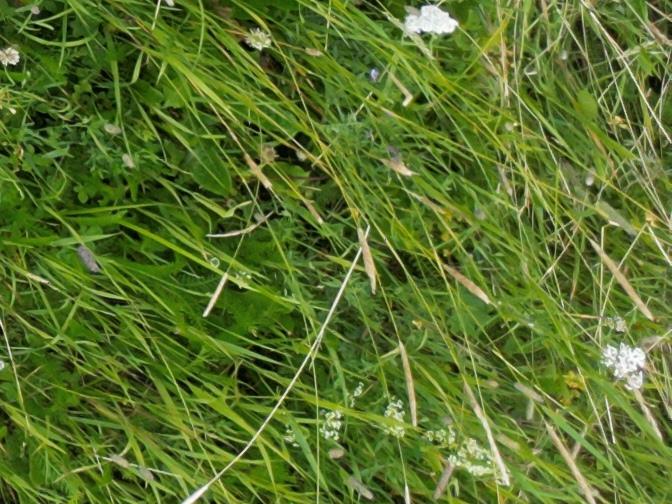
Flowers visible: yarrow flowers, yarrow flowers, yarrow flowers